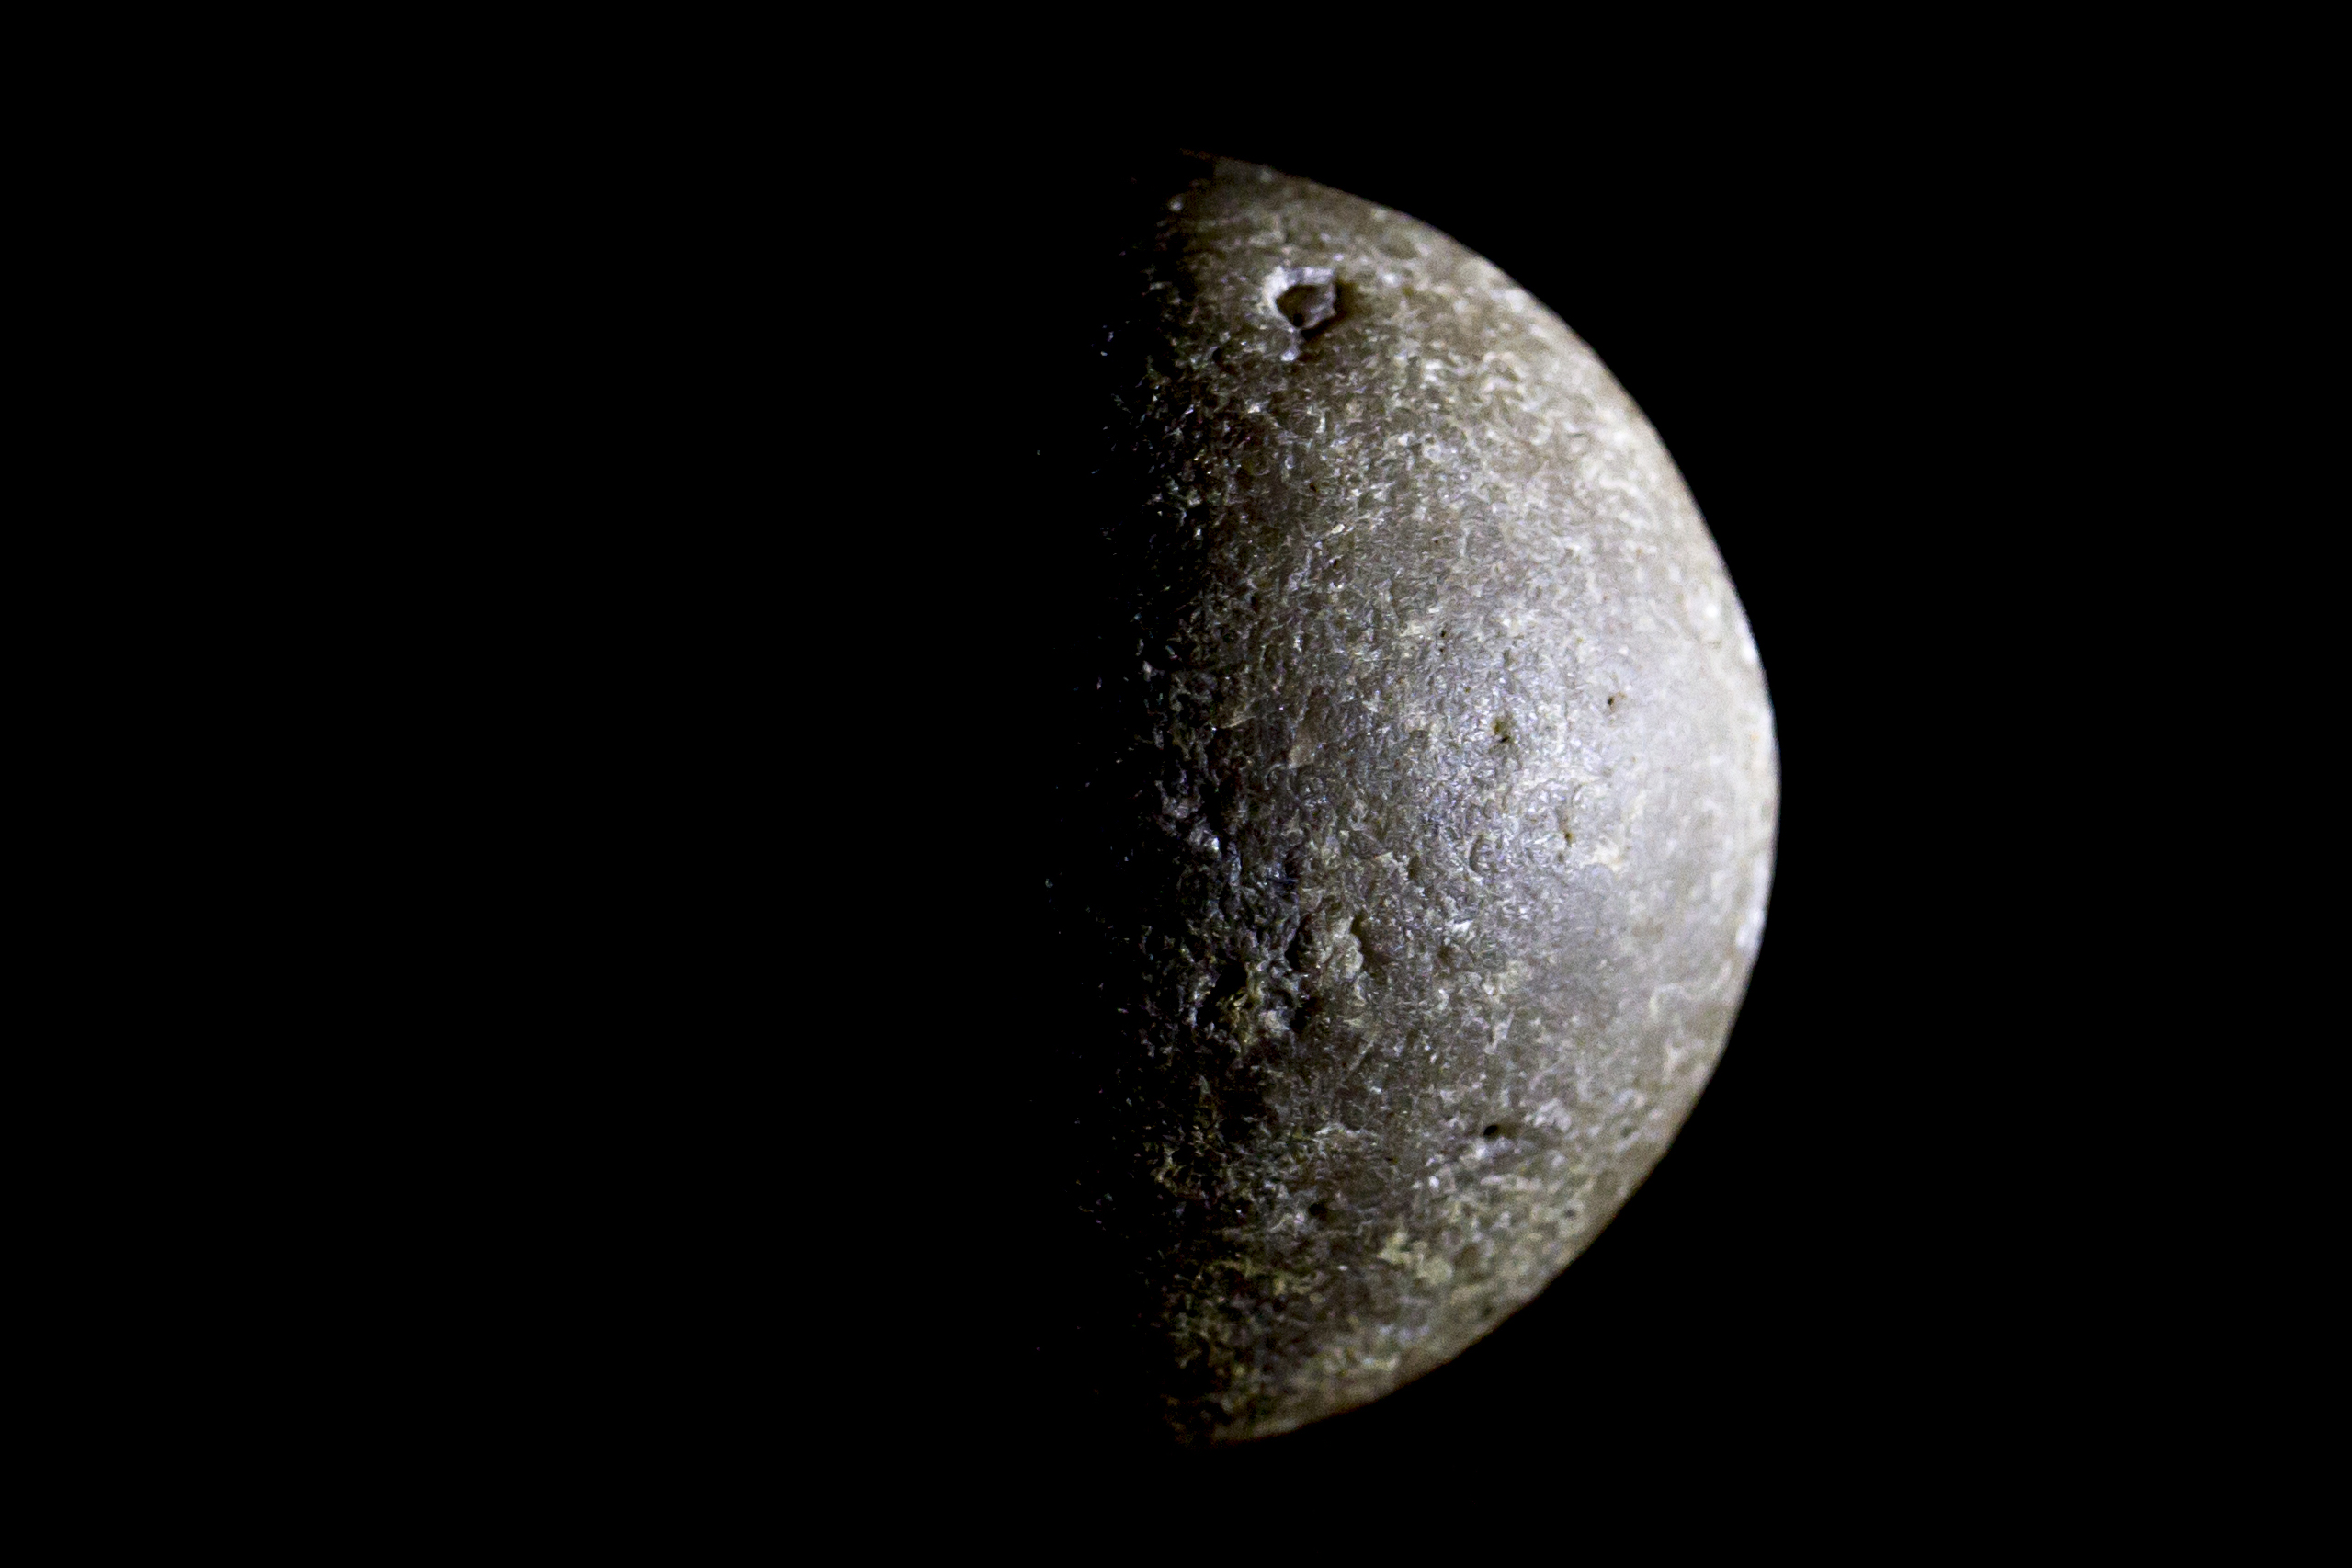
black and white, atmosphere, stone, moon, outer space, uk, blackbackground, astronomy, canon7d, sidelight, planet, nikkvalentine, peterborough, tabletopphotography, cannonball, halfmoon, astronomical object